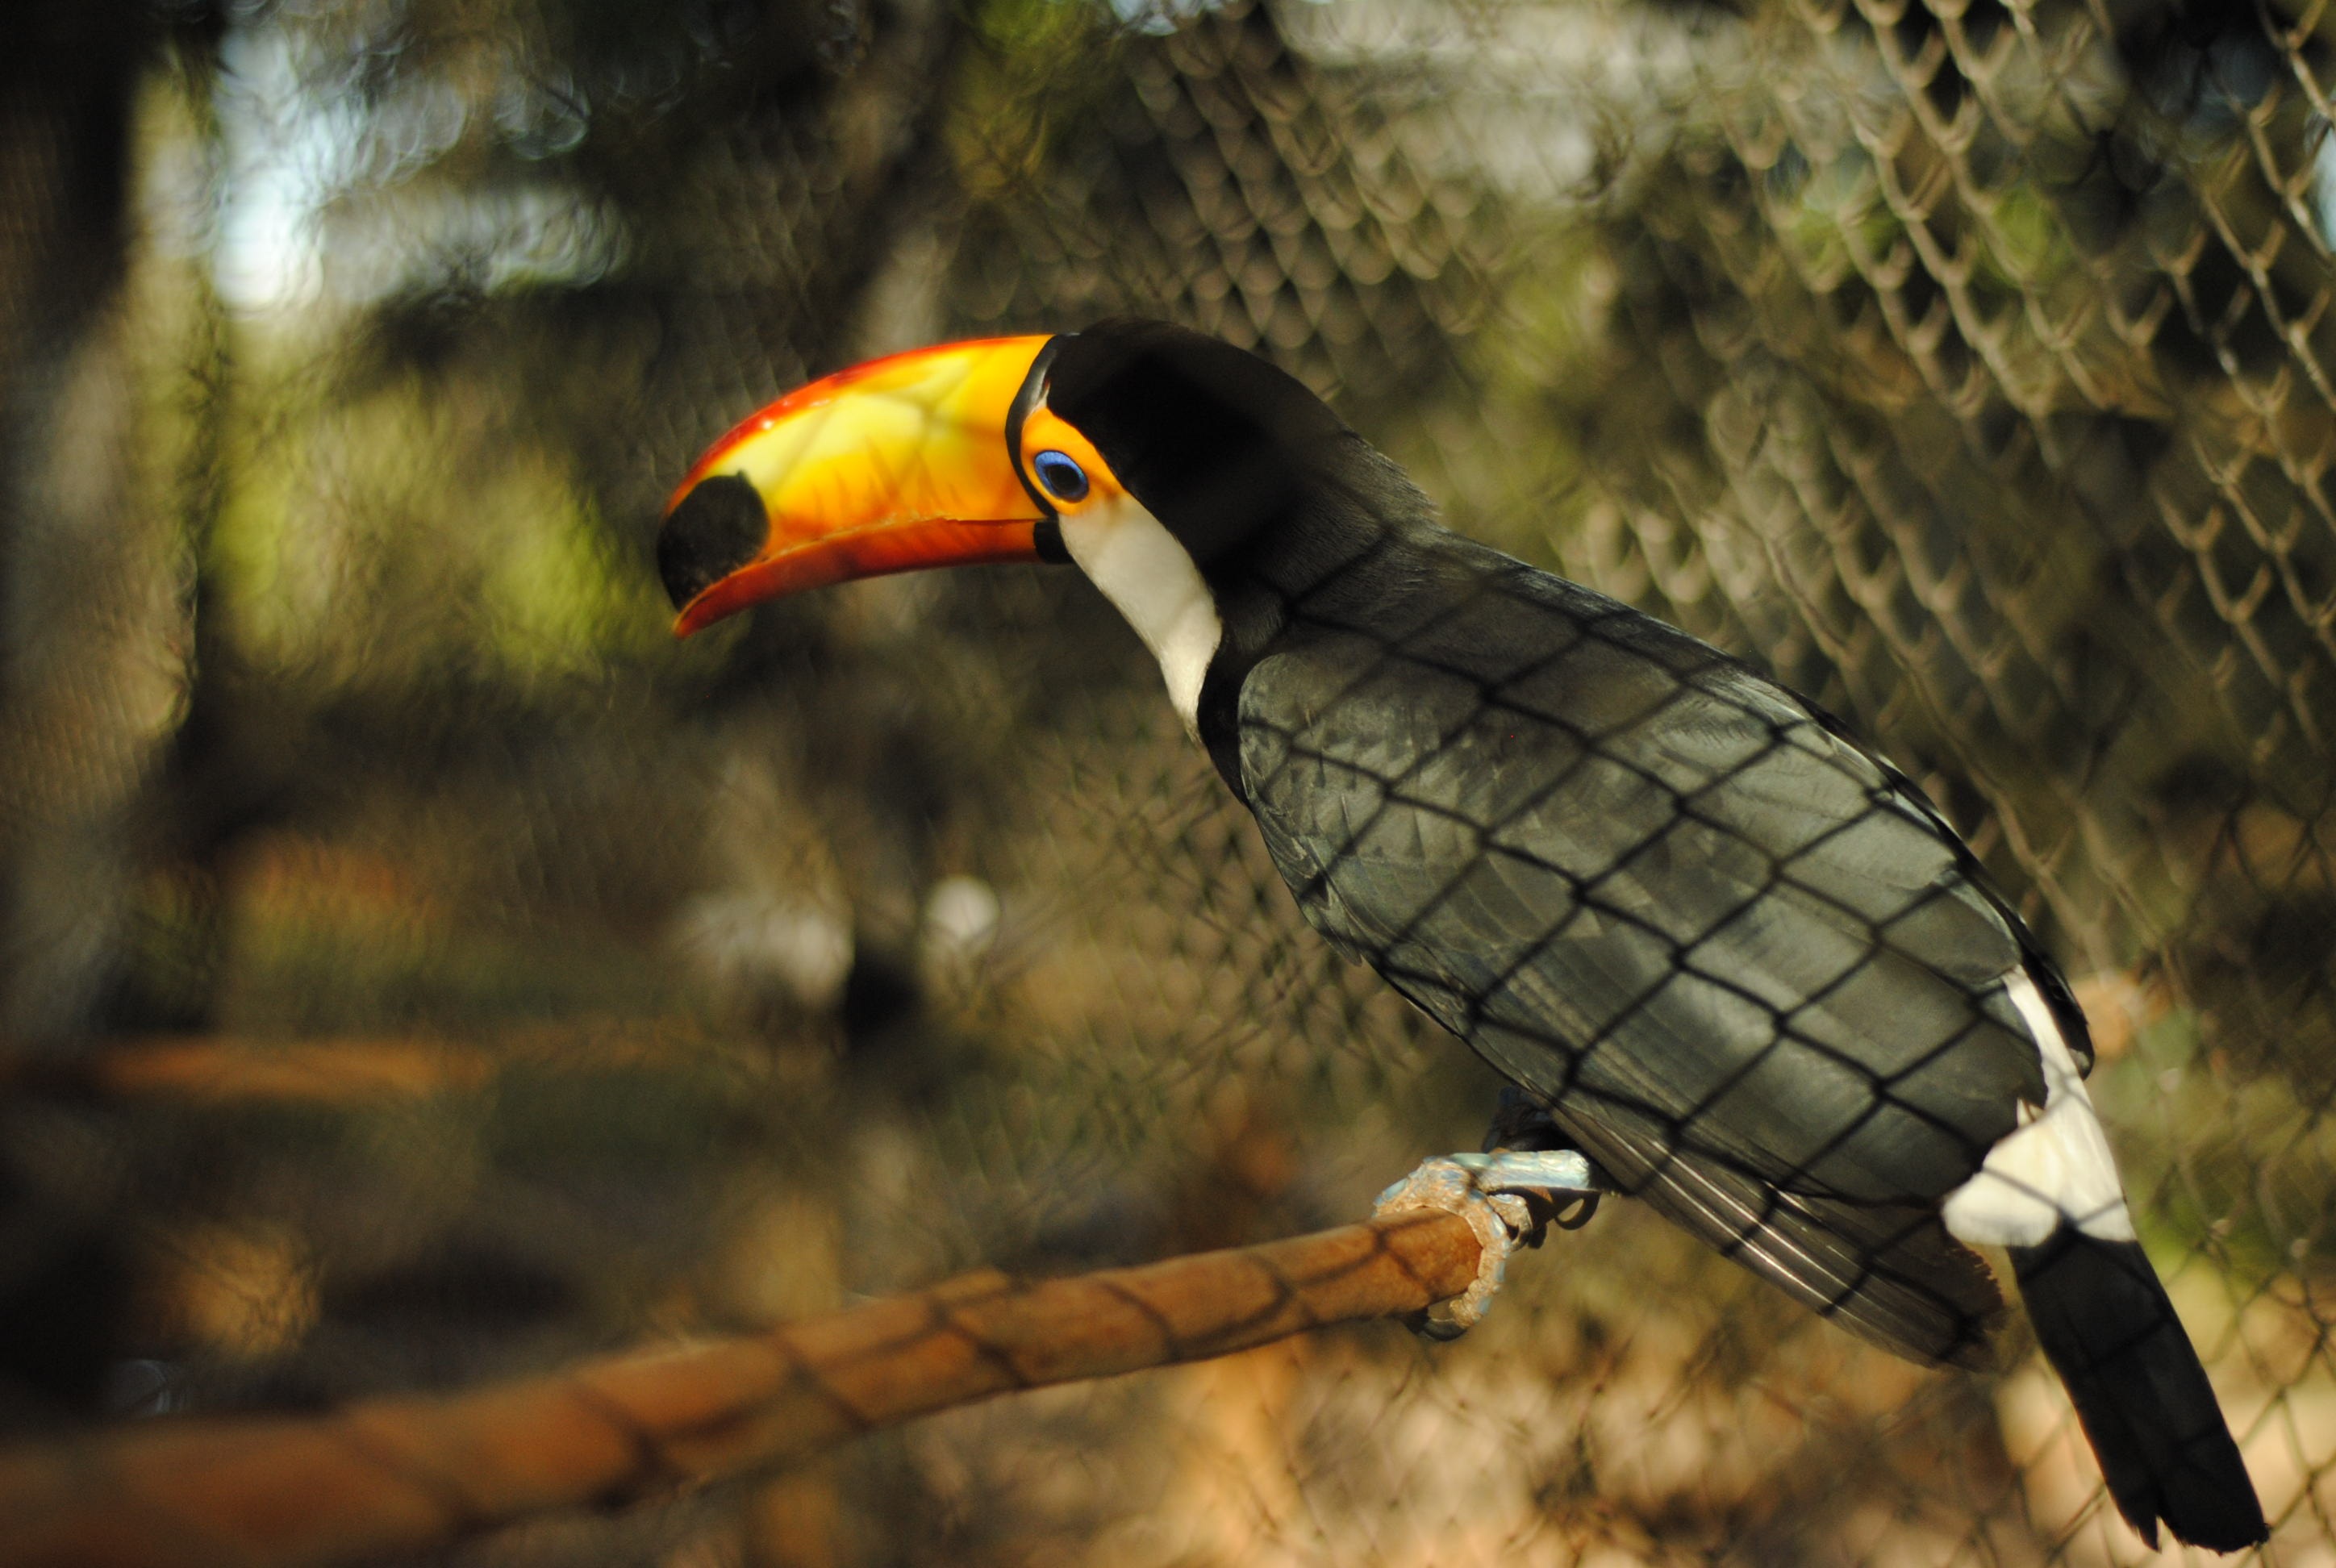
nature, bird, wildlife, zoo, beak, fauna, vertebrate, toucan, tucan, piciformes